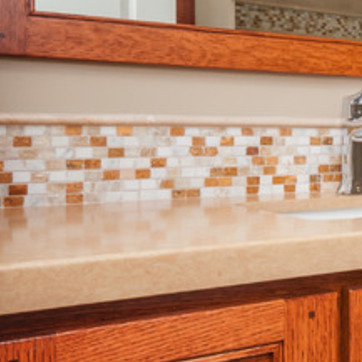
Material: tile